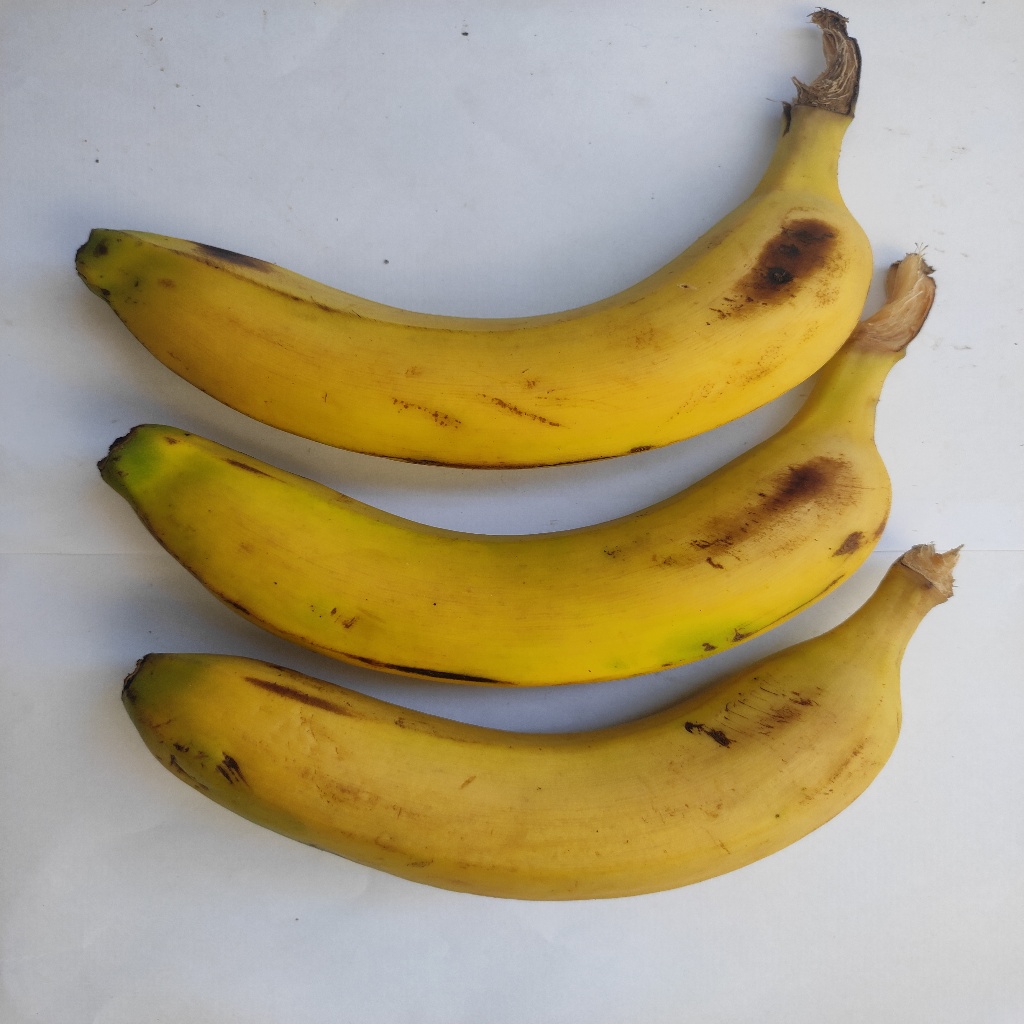
Crop: banana
Quality class: Class_A